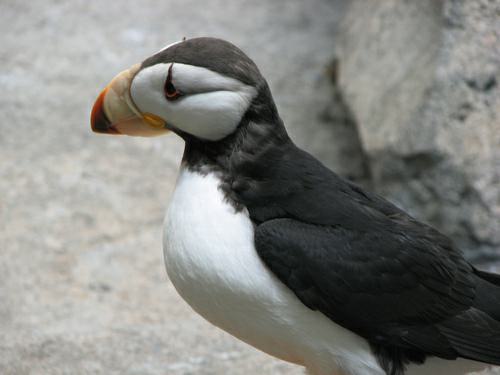
A photo of a horned puffin